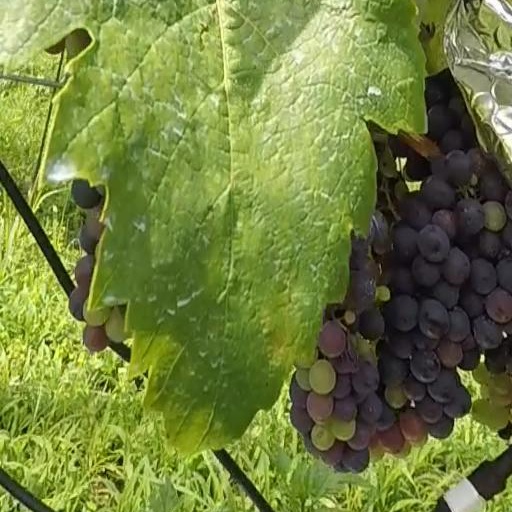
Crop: grape